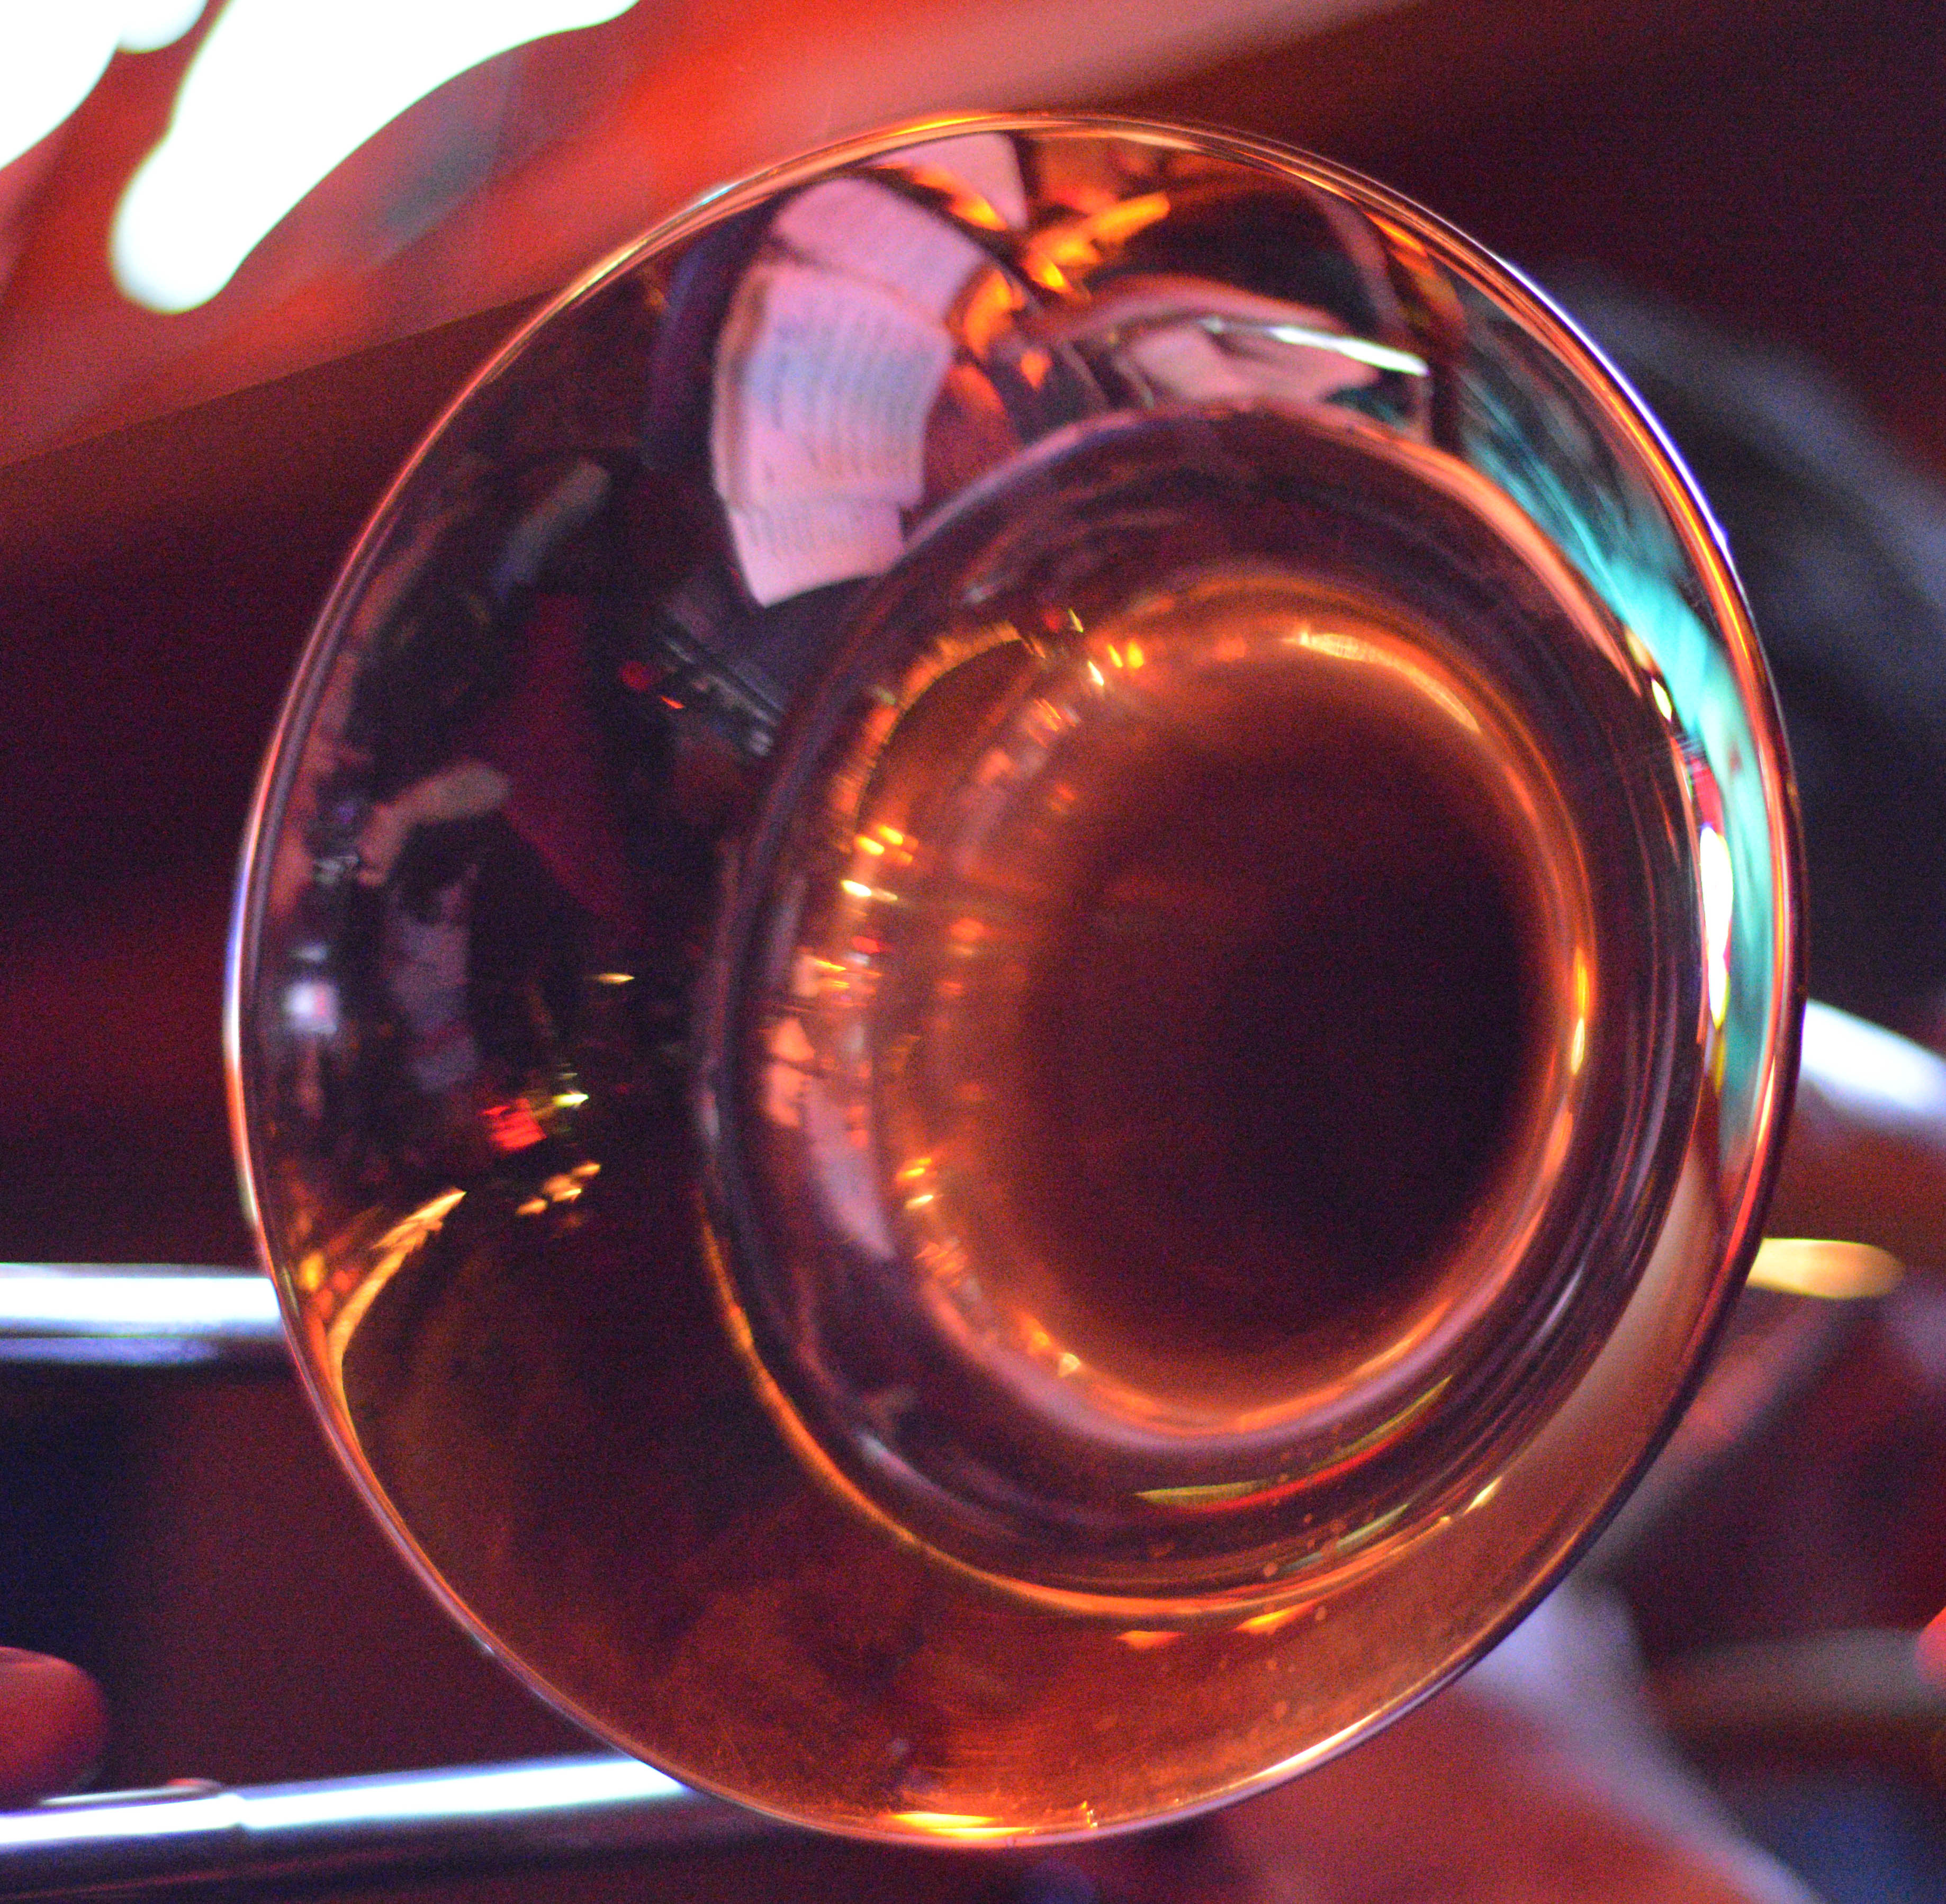
light, wheel, glass, red, color, musical instrument, trombone, tuba, shape, macro photography, brass instrument, sousaphone